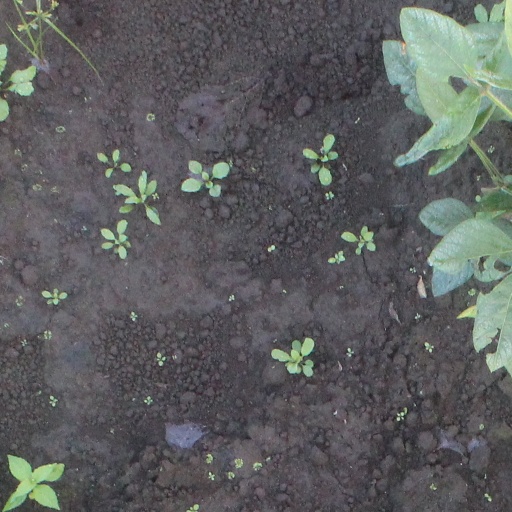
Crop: soybean